Cranmer House (Denver, Colorado)

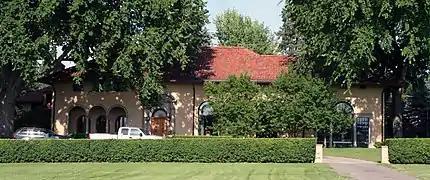

Cranmer House, also known as Kerwin House, is a historic two-story, stucco-clad Italian Renaissance Revival house at 200 Cherry Street in Denver, Colorado. The house was built in 1917 for George E. Cranmer, who was Denver Manager of Improvement and Parks. It was designed by architect Jacques Benedict. An addition built in the late 1920s, including a dormer, was designed by architect Burnham Hoyt. The house was purchased by Thomas and Mary Ann Kerwin, one of the co-founders of La Leche League, in the 1960s; they and their children resided there for 30 years.